Munich (sport shoes)

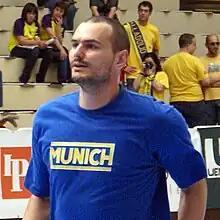
Marko Krivokapic from Club Balonmano Valladolid, sponsored by Munich

In year 1999 Xavier Berneda, marketing manager of the company, and his brother David, financial manager, both of them grandsons of the company founder, convinced the father and uncle to diversify the company and enter the field of street shoes and fashion. The Asian production, specially from China, was already a fierce competitor. Thanks to this initiative, Xavier Berneda won in year 2008 the Spanish award "Young Entrepreneur". Xavier has changed the company, entering the "streetwear" fashion market, keeping the company design and quality standards but opening it to new markets. Around half of the production is sold to "fashion victims" ready to spend from 120 to 300 euros in a pair of sports shoes. The Munich shoes are used by well known people such as John Elkann, vice-president of Fiat, Àngel Llàcer, Jesús Vázquez, Rafael Amargo, Boris Izaguirre and Manuel Fuentes.